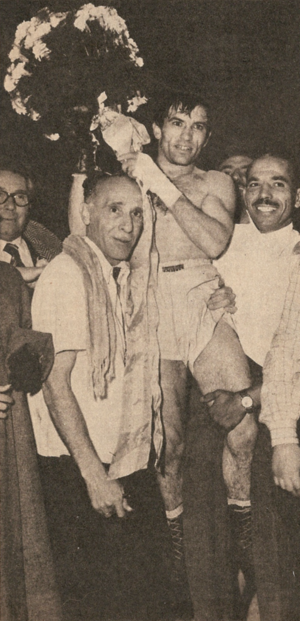
Fluevægt / Fluevægt i professionel boksning
Fluevægteren Pascual Pérez fejrer sejr i VM-kamp den 26. november 1954
Fluevægt er en vægtklasse i boksning, og repæsenterede oprindeligt den letteste af vægtklasserne for seniorer, og var placeret under bantamvægt. I dag er der i boksesporten opfundet en række supplerende vægtklasser, der ligger over og under fluevægt. I professionel boksning har der siden 1975 været let-fluevægt under fluevægt, og siden 1980 har super-fluevægt ligget over fluevægt. Super-fluevægt anerkendes dog ikke i officiel amatørboksning som defineret af AIBA. Let-fluevægt har været anerkendt i amatørboksning for seniorer siden 1968.